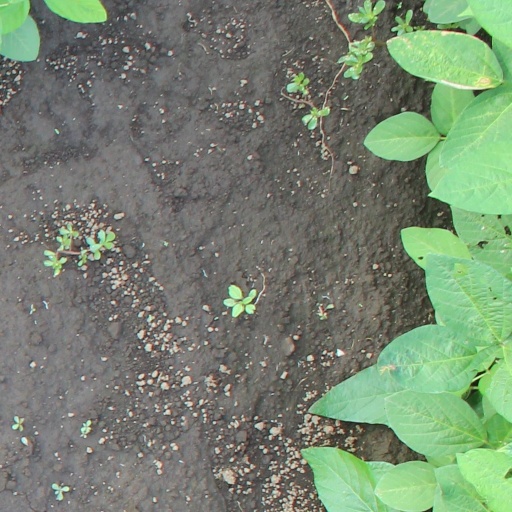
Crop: soybean